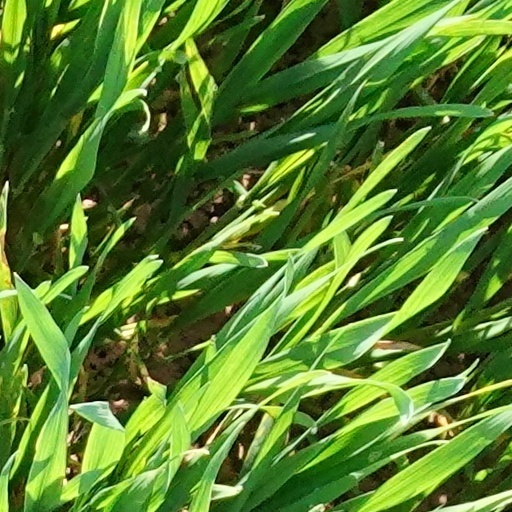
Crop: wheat